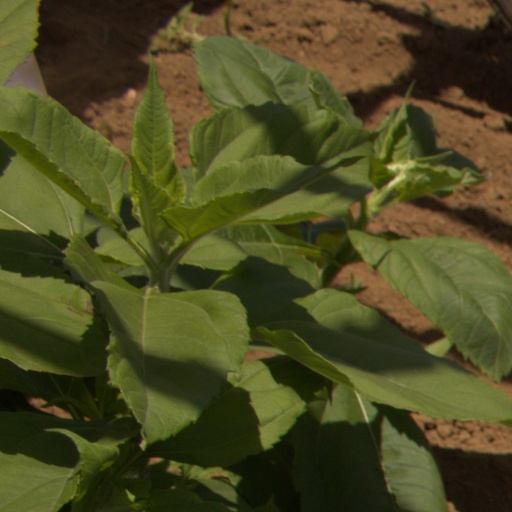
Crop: Jerusalem artichoke